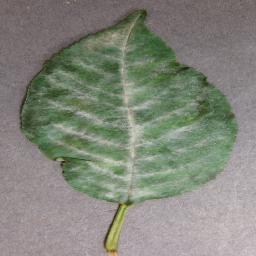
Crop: cherry
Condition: (including_sour)_powdery_mildew